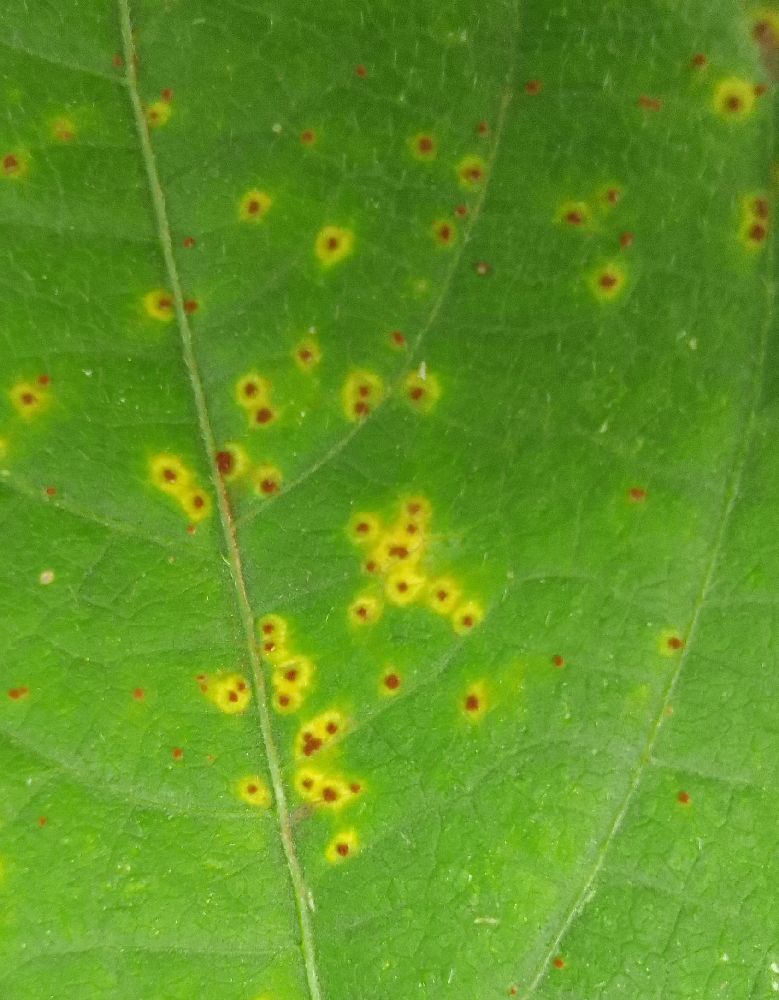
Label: rust